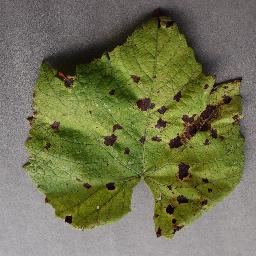
Label: Grape___Leaf_blight_(Isariopsis_Leaf_Spot)